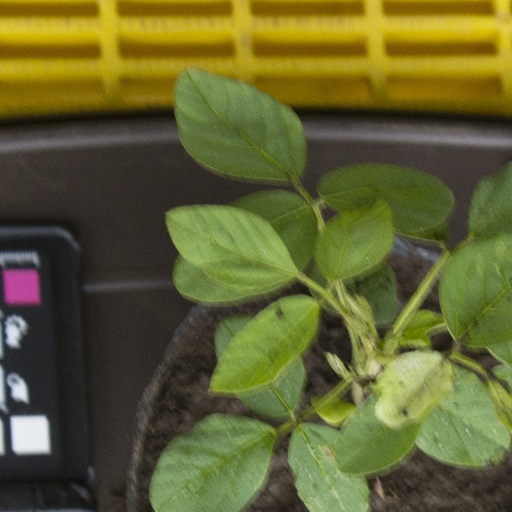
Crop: soybean